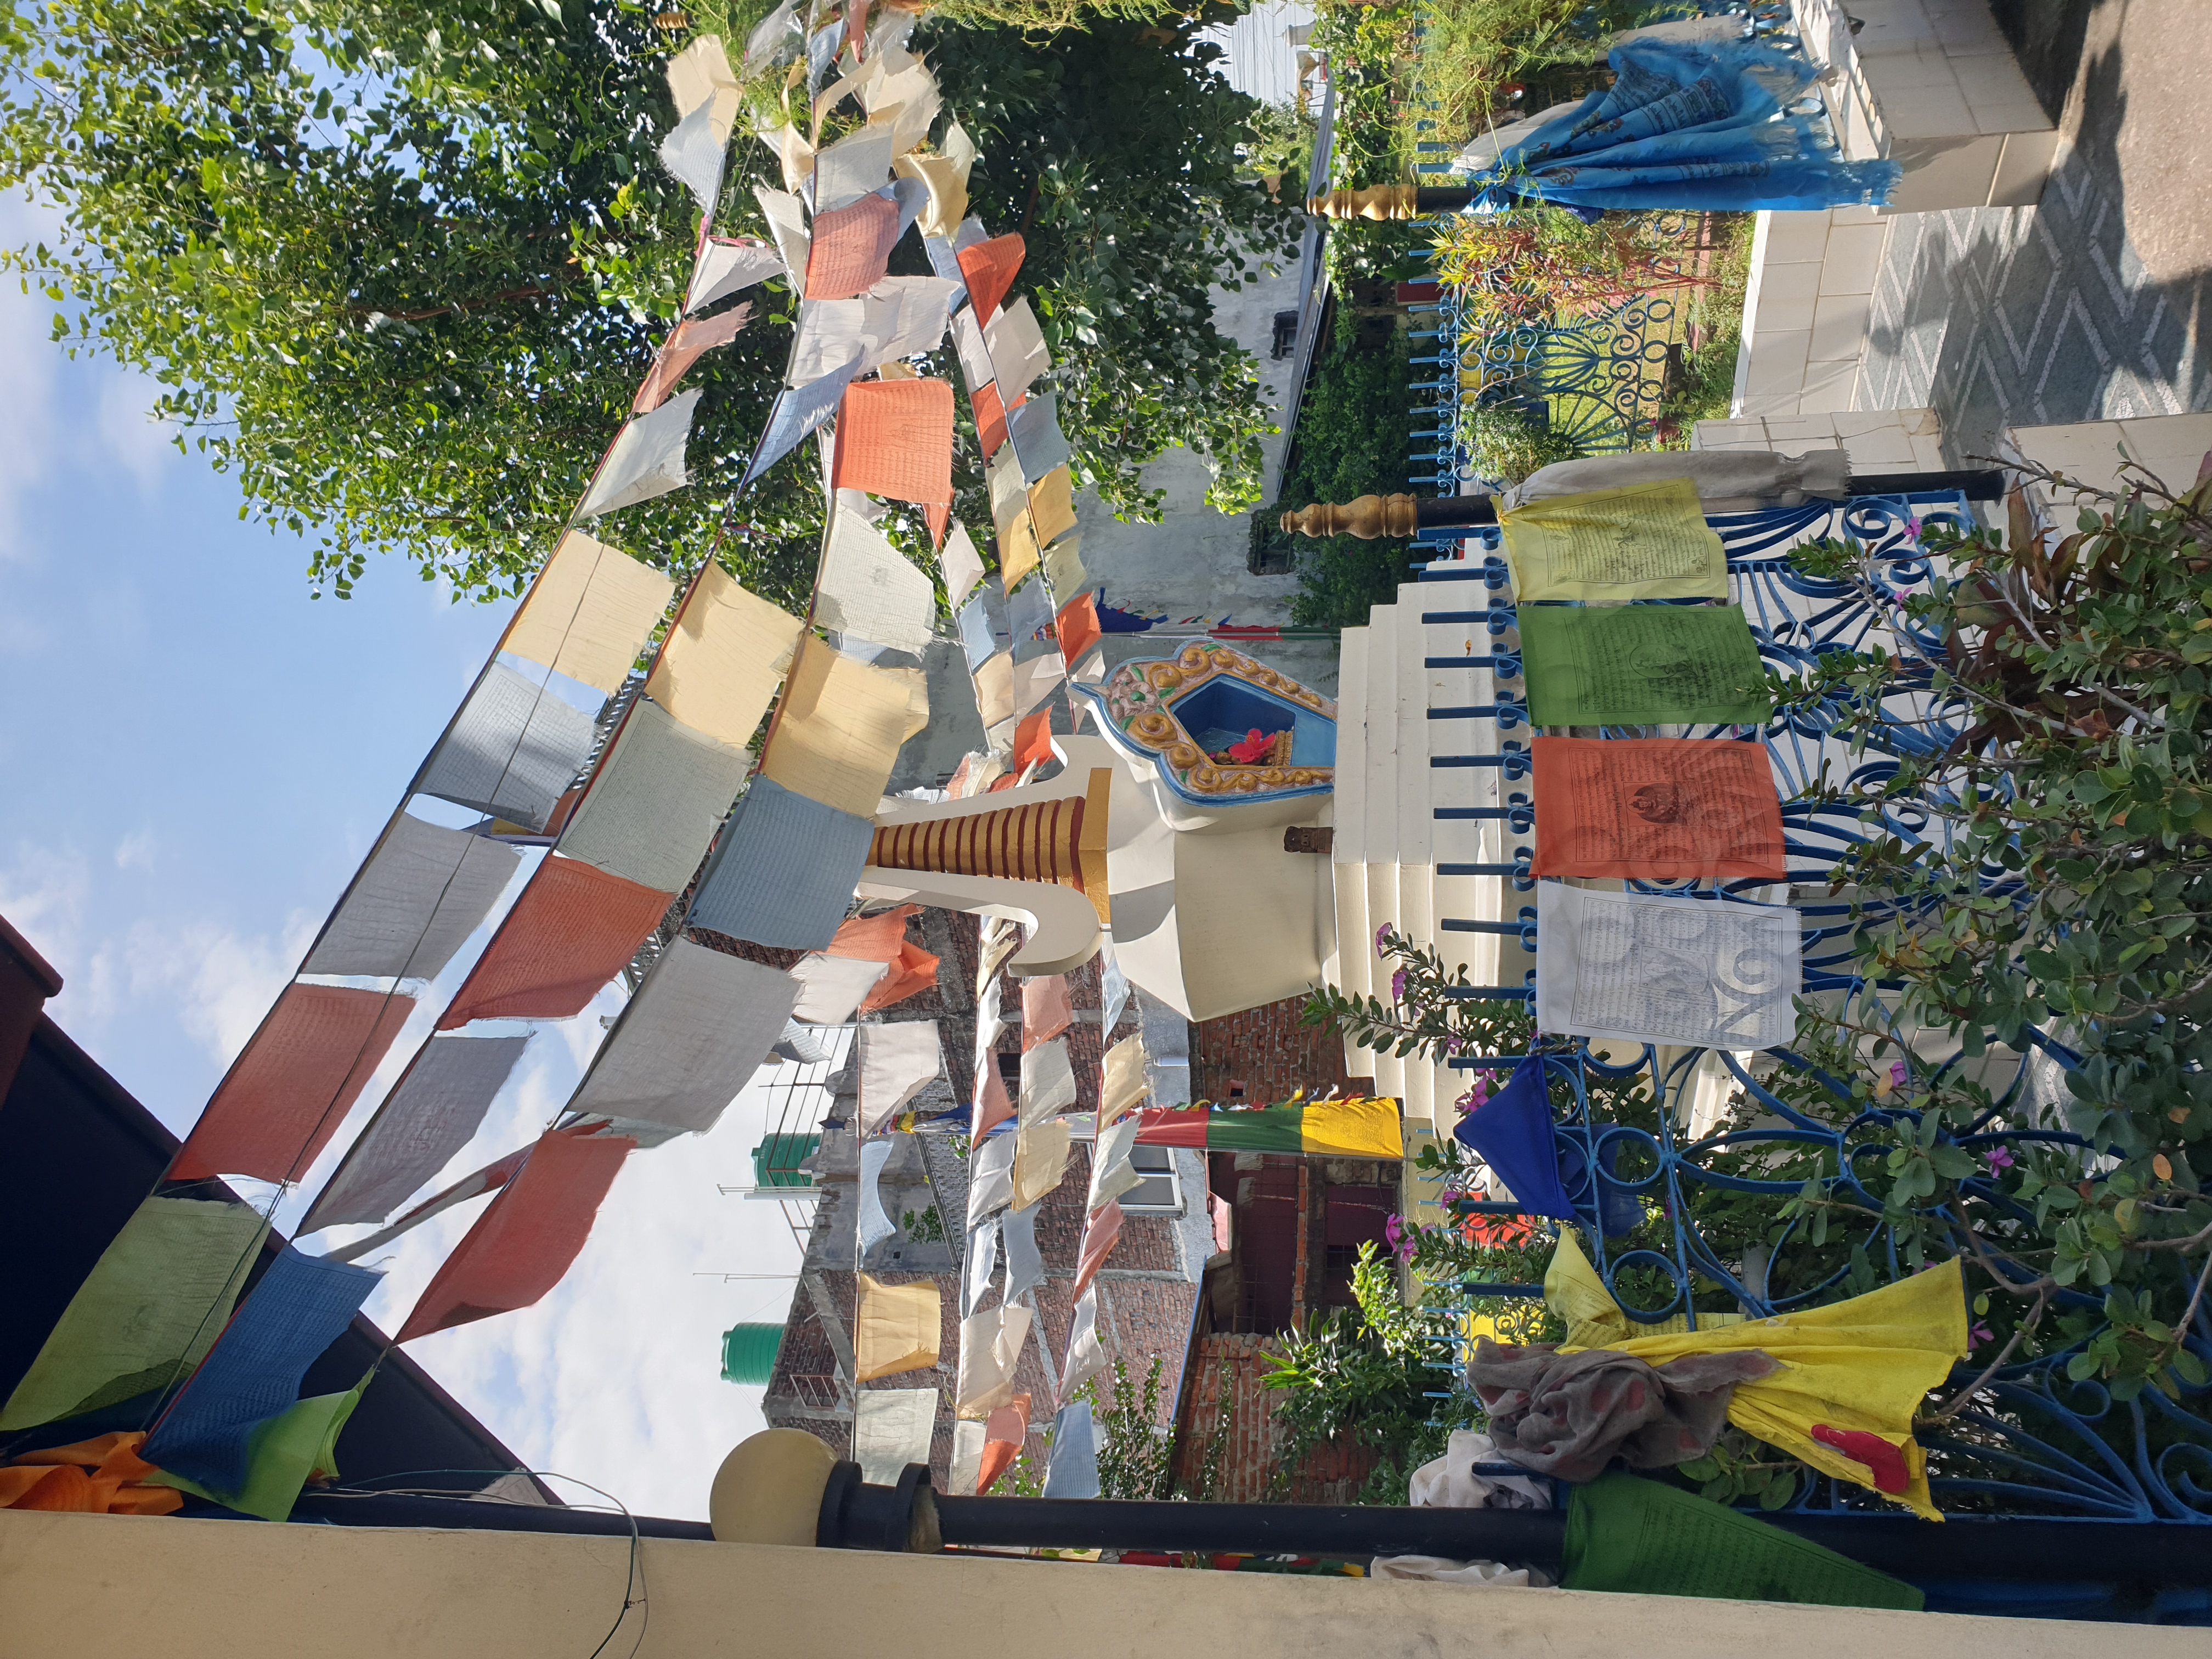
Heritage site: Nyahgayur_Shanti_Buddha_Gumba